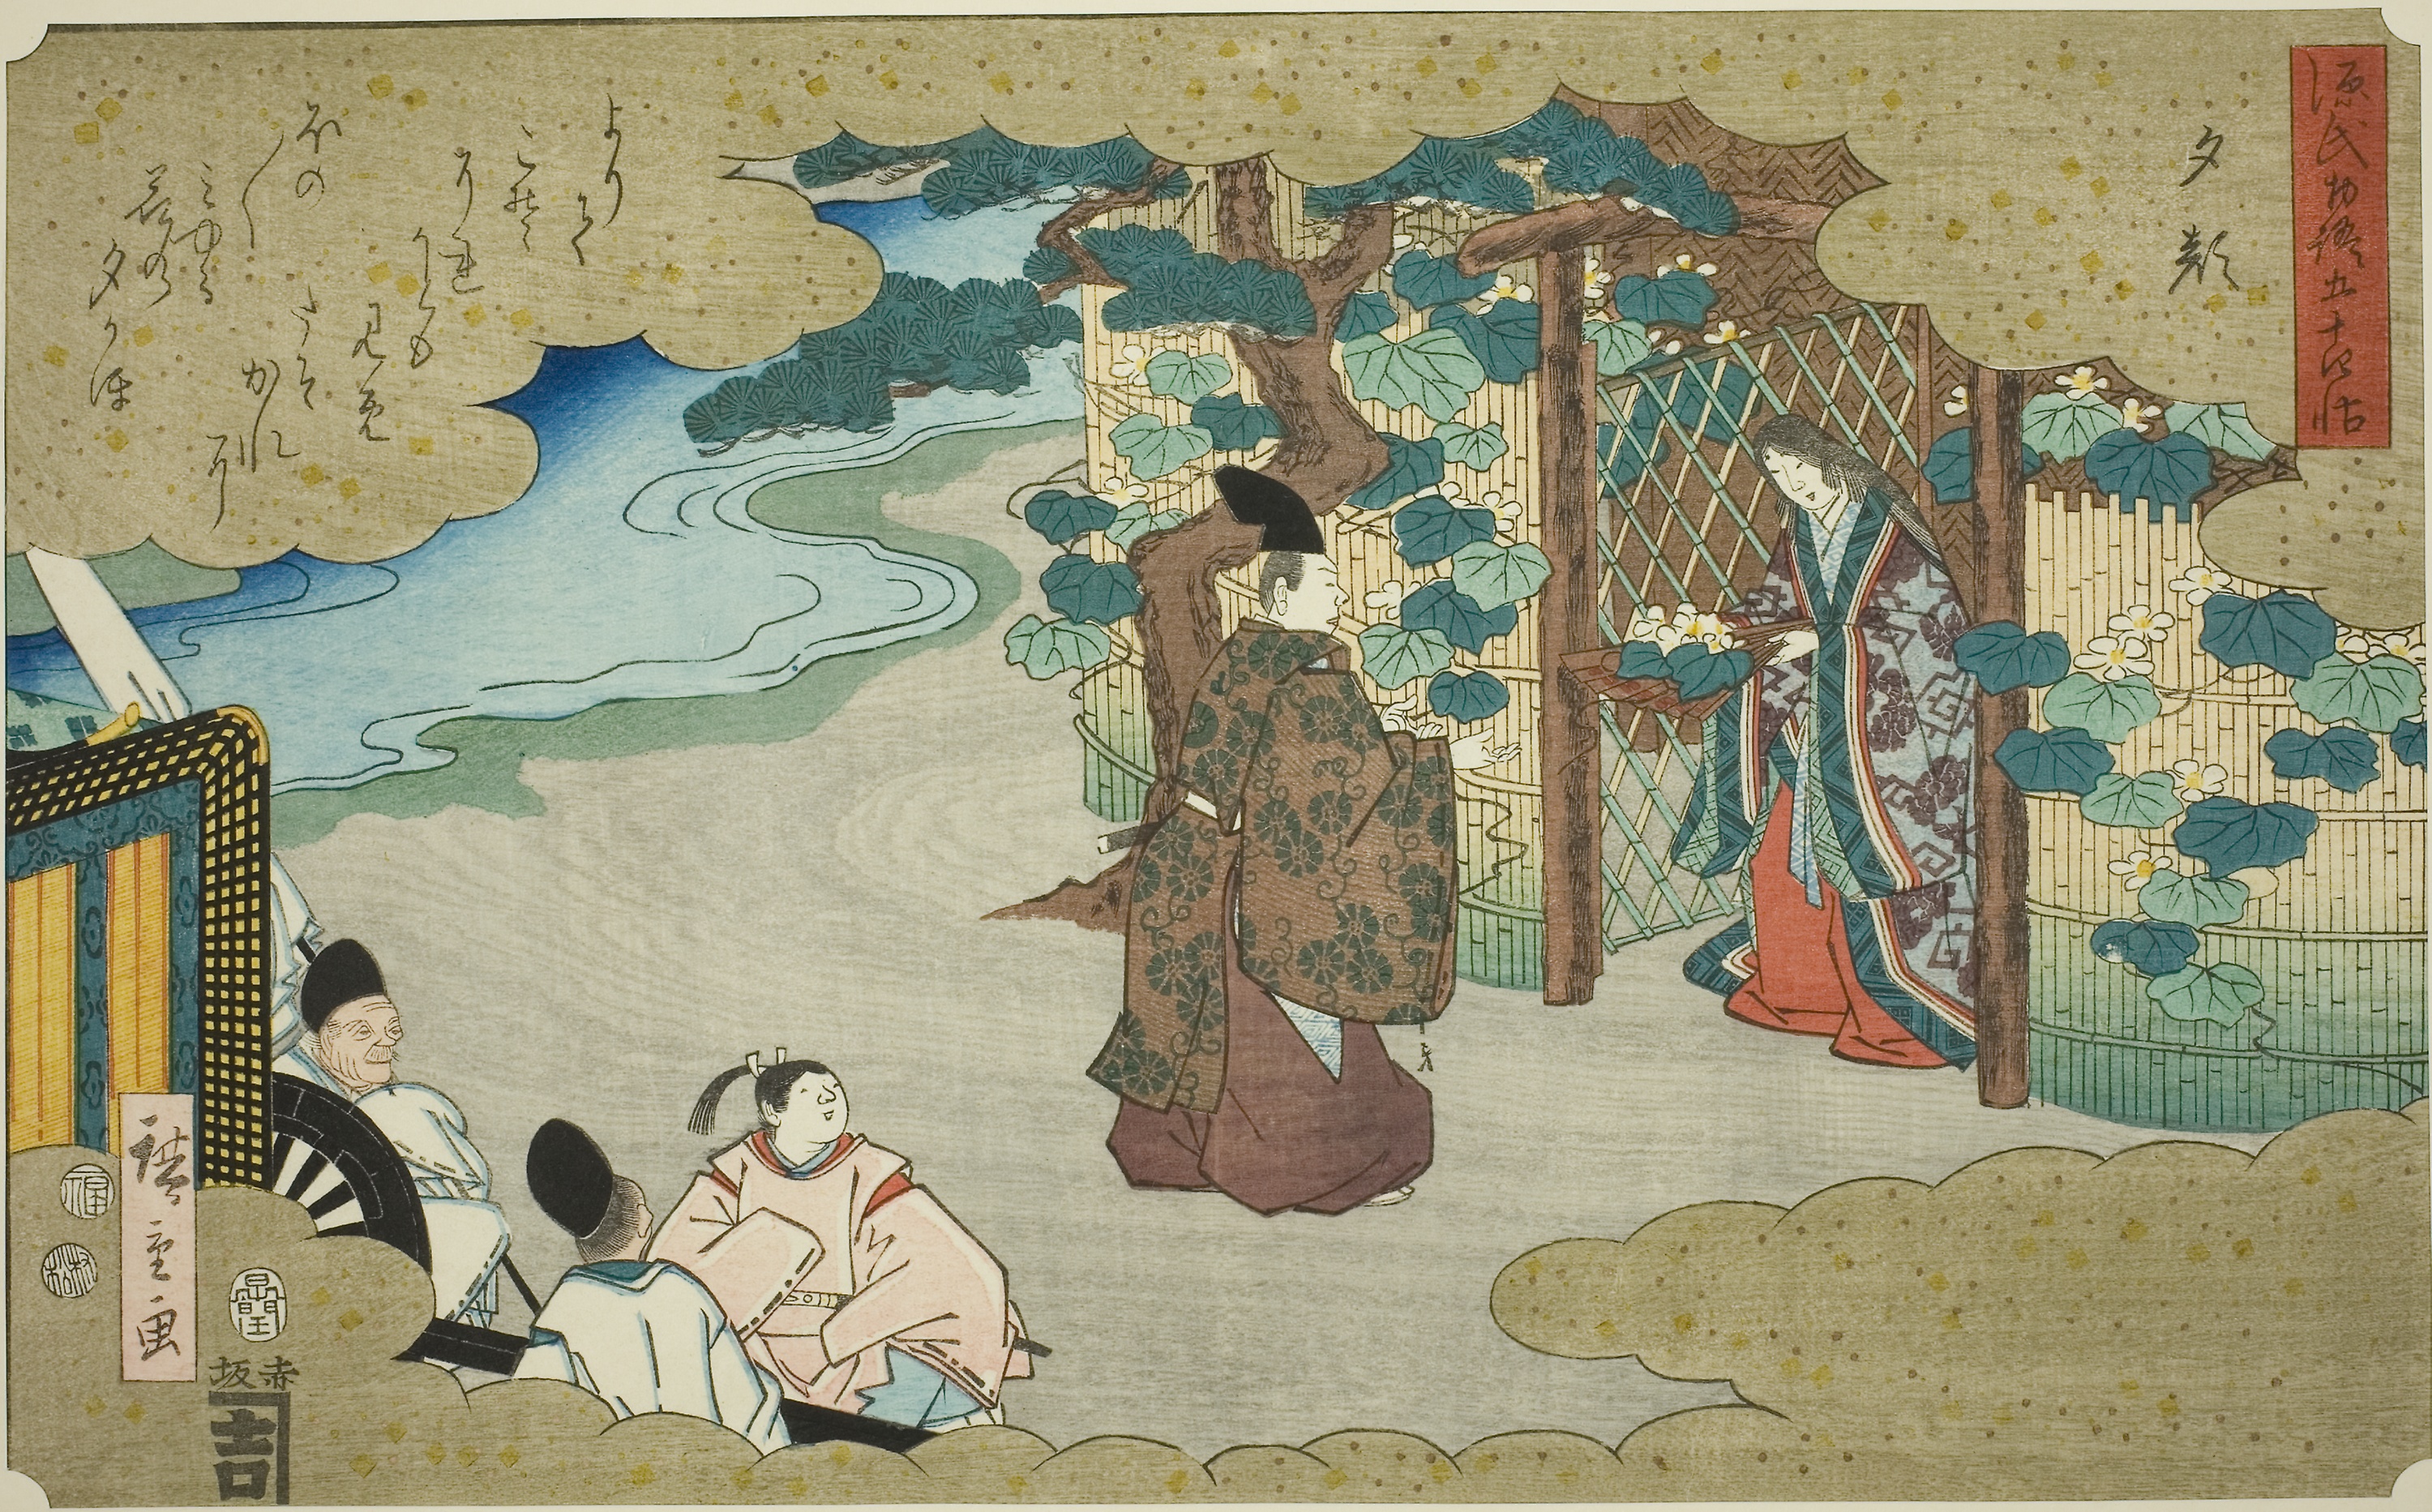
art, painting, textile, illustration, tapestry, miniature, history, mural, world